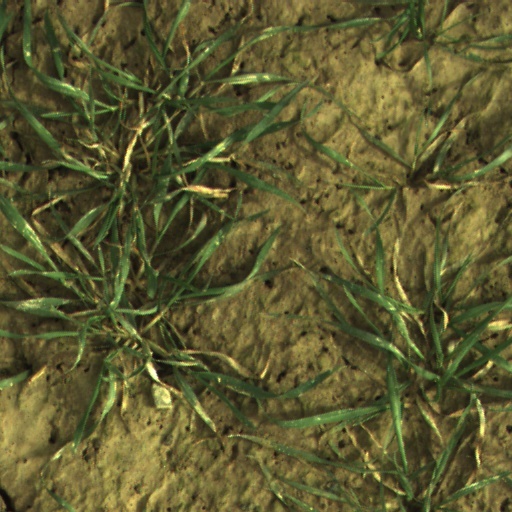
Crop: wheat